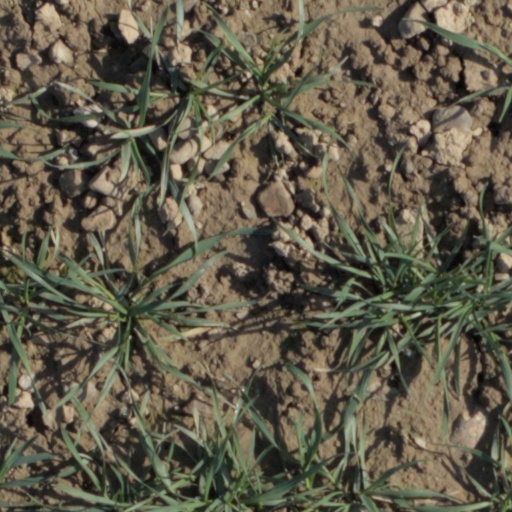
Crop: wheat